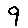
Label: 9